Heatherslaw Light Railway

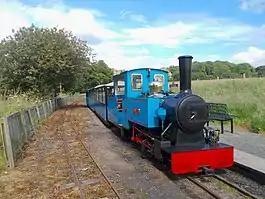
Alan Keef 2-6-0TT 'Bunty' and train are seen at Etal Castle Station

The Heatherslaw Light Railway is a gauge passenger carrying railway near Ford, Northumberland, England, close to the border with Scotland.